Indie rock

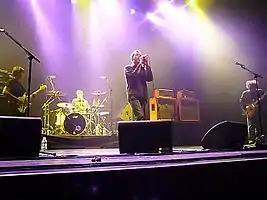
British band the Jesus and Mary Chain performing in California in 2007

During the advent of punk rock in the late 1970s, bands began to embrace and popularize a DIY ethic that encouraged anyone, regardless of skill or musical background, to form a band. On June 4, 1976, the Sex Pistols, performed at Lesser Free Trade Hall in Manchester, inspiring the formation of influential groups like the Smiths, Buzzcocks, the Fall and Joy Division as well as independent record labels Factory and Creation Records.